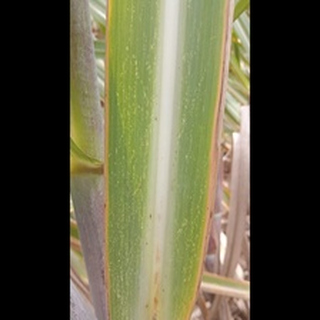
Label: sugarcane_mosaic